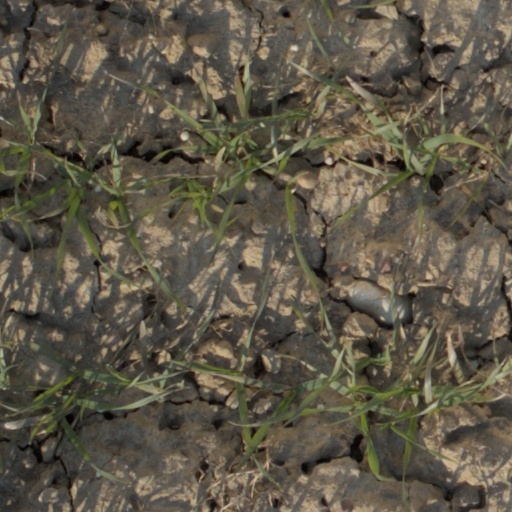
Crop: wheat